Planina nad Horjulom

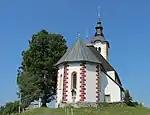
St. Andrew's Church

The local church is dedicated to Saint Andrew. It was first mentioned in written sources in 1526 and the current structure was built around 1659. The area for the congregation is divided by piers into a wide central nave flanked by narrower areas on the north and south. The part on the north has been converted into a chapel. The chancel is arched with a richly crested stellar vault. The main altar, which dates to 1850, and both side altars are the work of Jurij Tavčar, a sculptor from Idrija. He also used older Baroque sculptures in creating them. The altar dedicated to Our Lady of Sorrows dates to 1717.